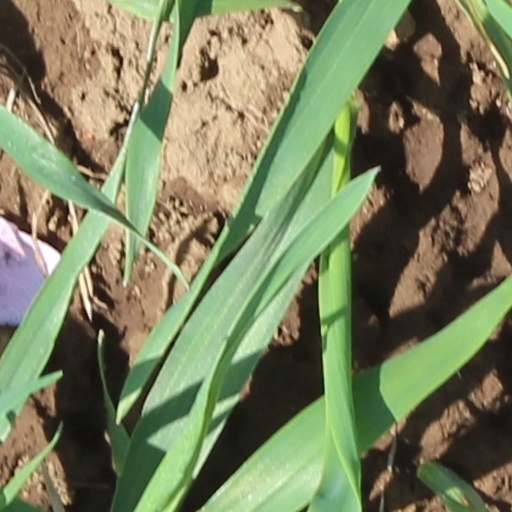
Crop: wheat